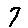
Label: 7